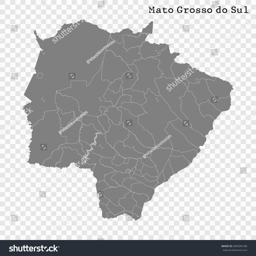
high quality map of brazilian state is a state with borders of the municipalities